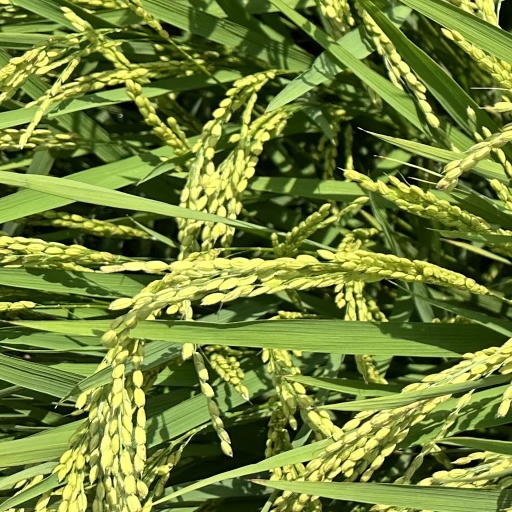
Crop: rice